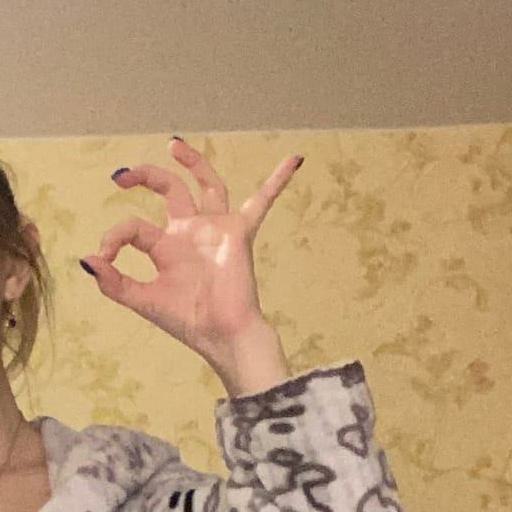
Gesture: ok